Neil Greatrex

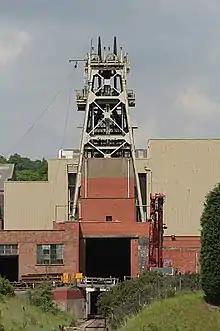
Welbeck Colliery in June 2008

From a mining family, his grandfather, father, and three older brothers also worked as miners, one of his first jobs at the pit was working with the pit ponies.